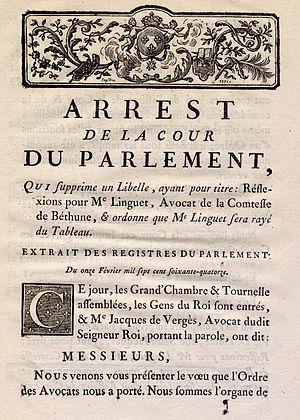
Arrêt de la Cour du Parlement de Paris, contre un libelle de Linguet, 11 février 1774 page 1. Arrest de la Cour du Parlement qui supprime un libelle de Linguet et le raye du Tableau, 11 février 1774, signé Nicolas Félix Vandive, page 1/3. Avocat général Jacques de Vergès.
Nicolas-Félix Van Dievoet dit Vandive, écuyer, né et décédé à Paris, Rue des Lavandières-Sainte-Opportune, le 1ᵉʳ juin 1792, est un greffier au Grand Conseil, greffier de l'audience du Conseil du roi, avocat au Parlement de Paris, conseiller notaire et secrétaire Maison et Couronne de France près la Cour du Parlement.
Simon-Nicolas-Henri Linguet, né le 14 juillet 1736 à Reims et guillotiné le 27 juin 1794 à Paris, est un avocat homme de lettres et propriétaire terrien, à la fois opposé aux philosophes, aux jansénistes, et surtout au libéralisme économique mis en place par la Révolution dont il dénonça avec virulence les conséquences pour les classes laborieuses.